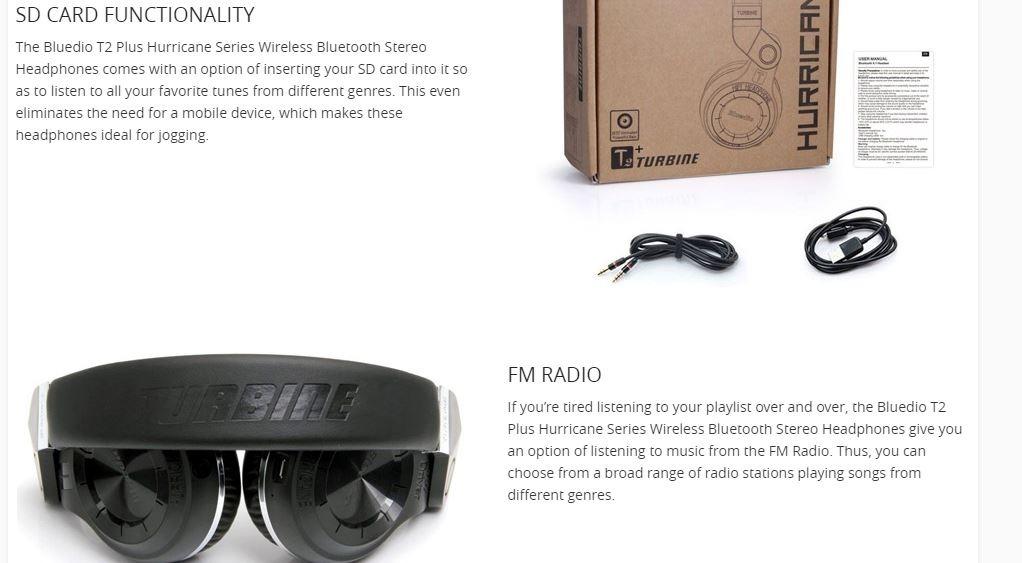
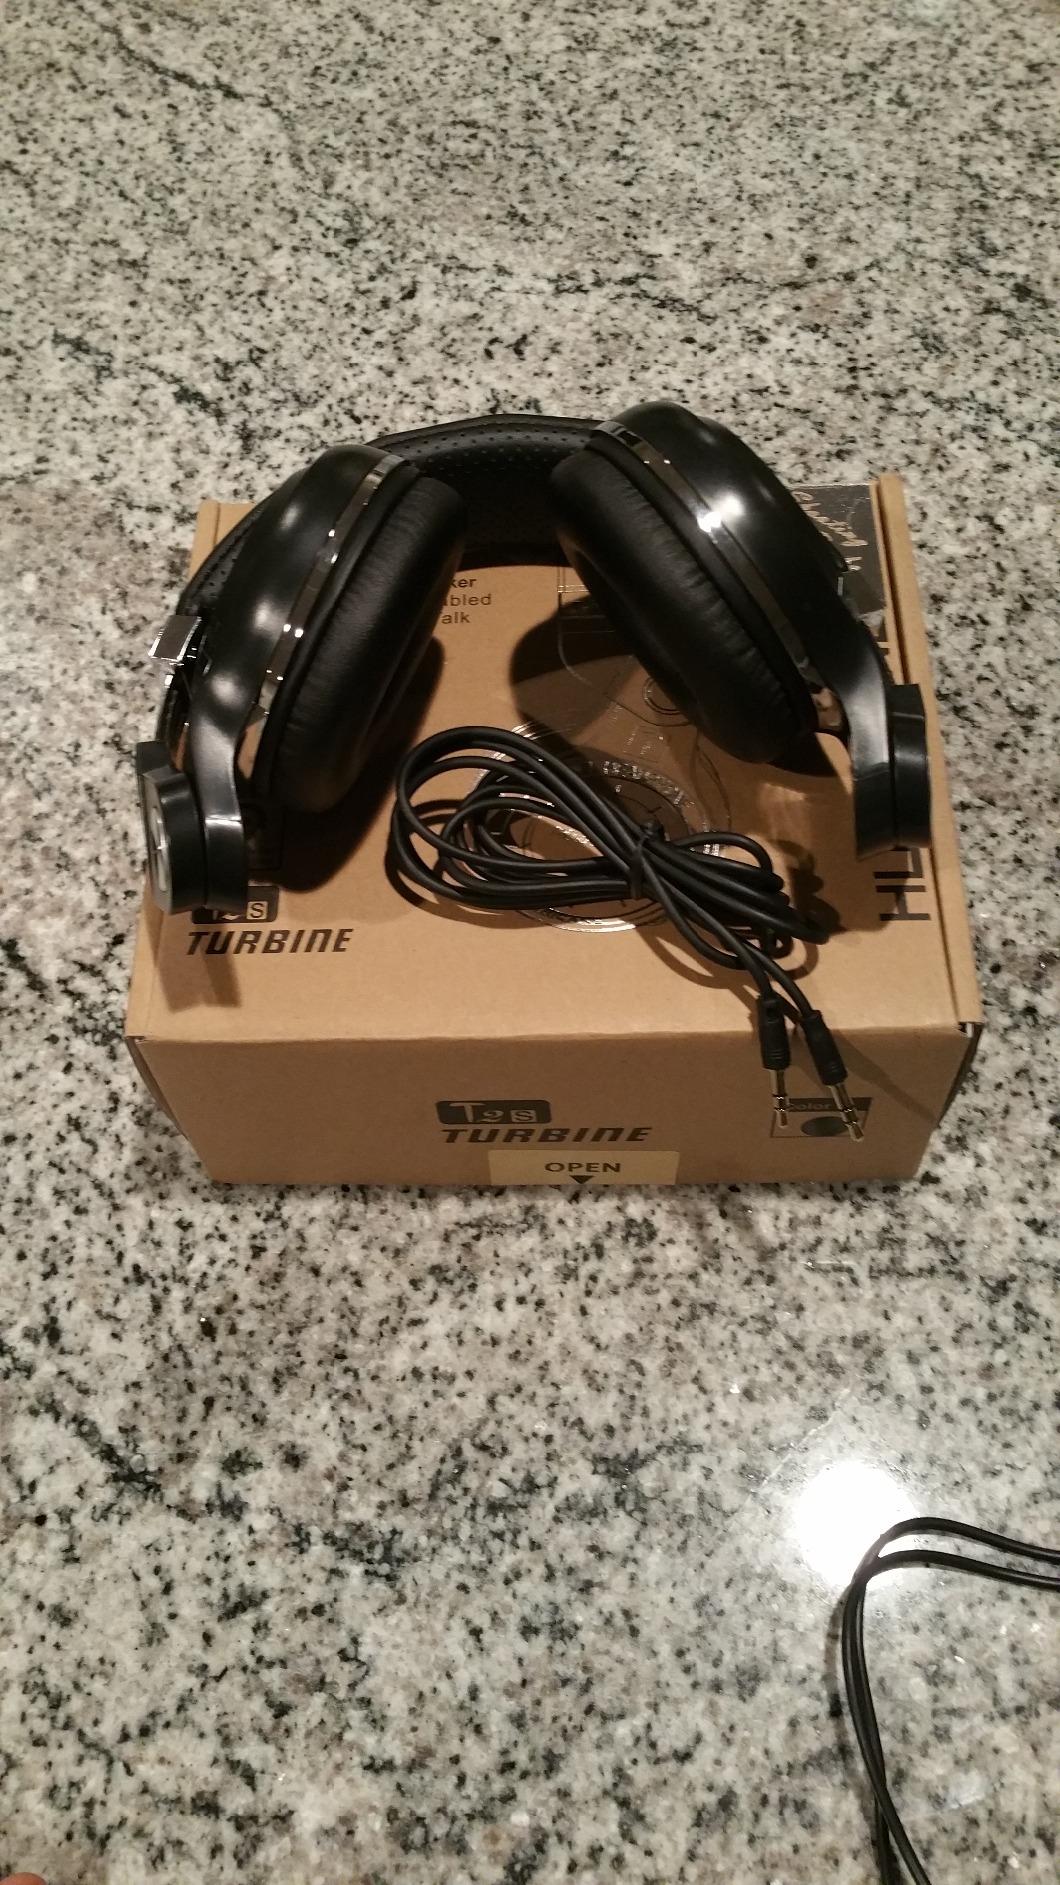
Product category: headphones
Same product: yes